Joshua Astrachan

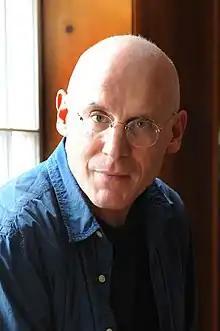
Astrachan in 2011

Joshua Astrachan is an American film producer and principal at Animal Kingdom, the production company he co-founded in 2012. He lives and works in New York City.